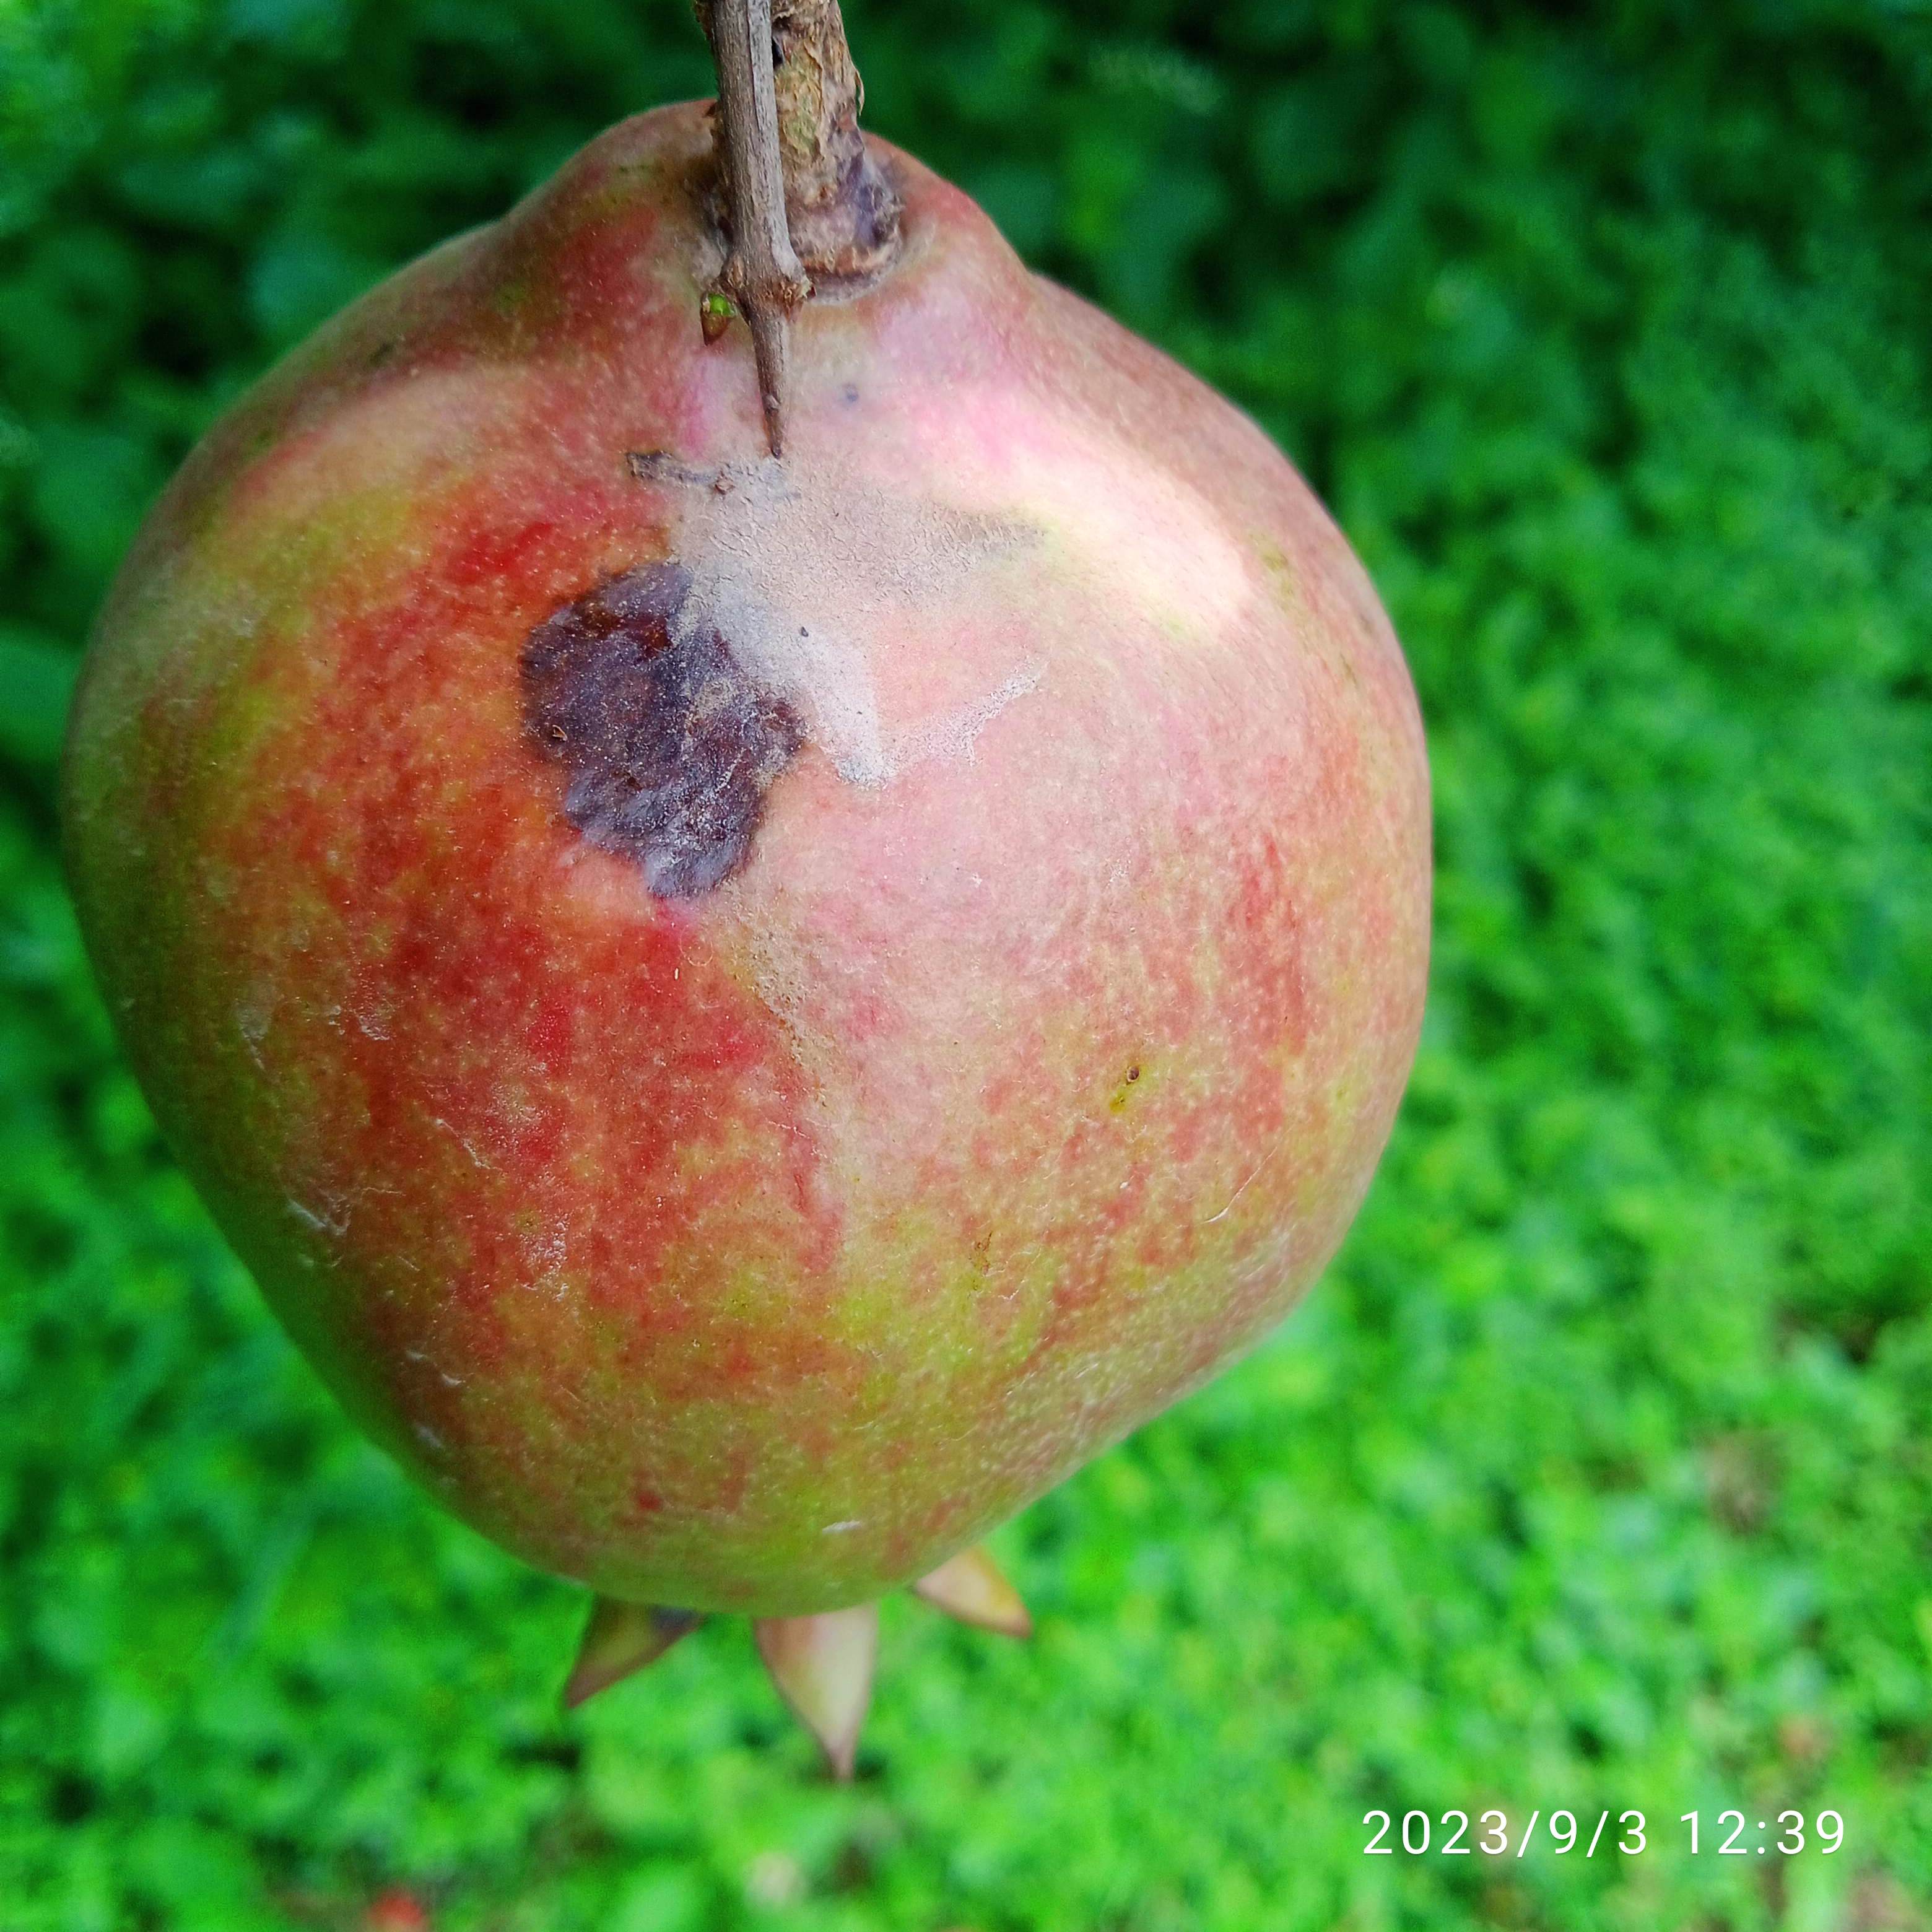
Label: Anthracnose